MG5 (automobile)

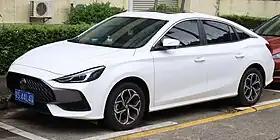
2020 MG5

The MG5 is a series of compact cars that has been produced by SAIC Motor under the MG marque since 2012. The first generation MG5 was launched on 28 March 2012 in China, and shares the same automotive platform as the Roewe 350 saloon car.